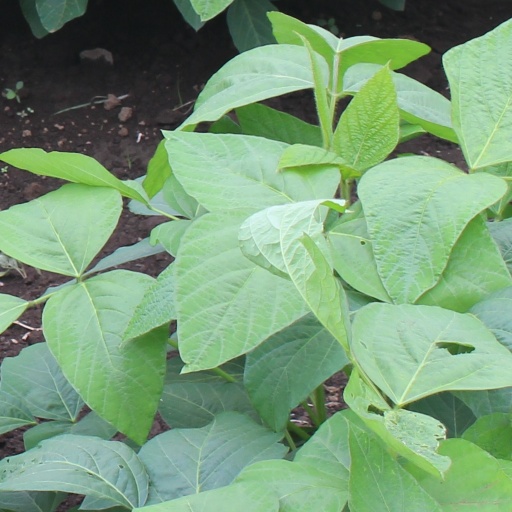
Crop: soybean